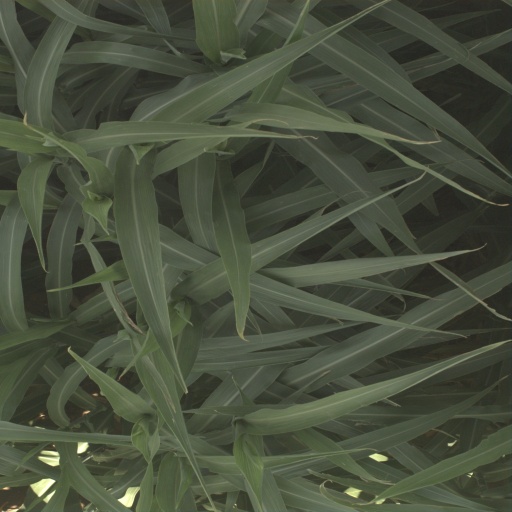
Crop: sorghum